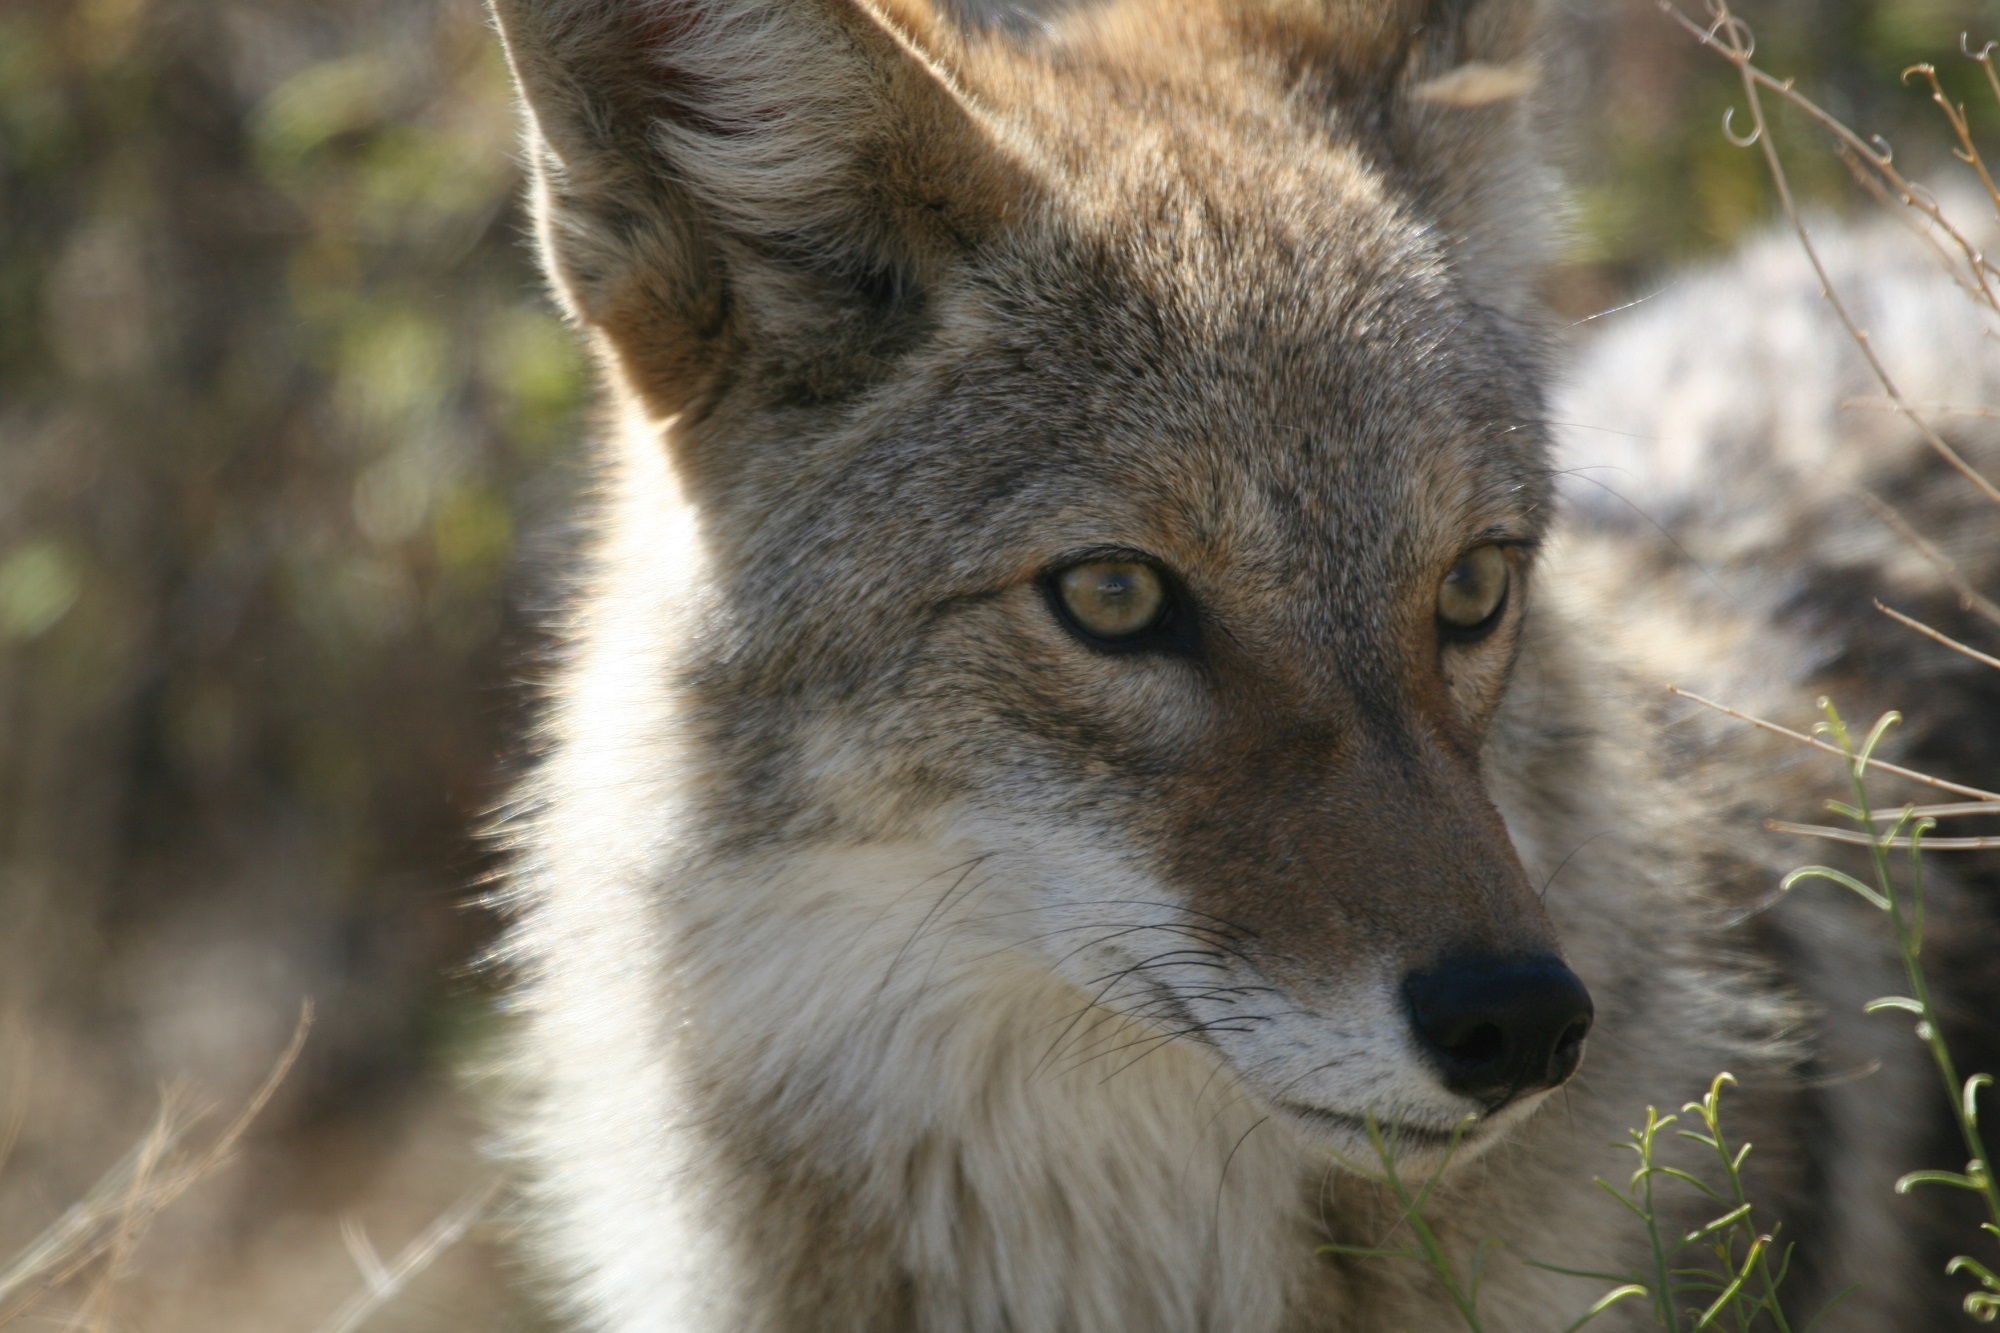
nature, wilderness, animal, canine, wildlife, wild, fur, portrait, park, mammal, wolf, fox, predator, coyote, fauna, red fox, vertebrate, jackal, dog like mammal, red wolf, kit fox, saarloos wolfdog, wolfdog, czechoslovakian wolfdog, canis lupus tundrarum, dhole, grey fox